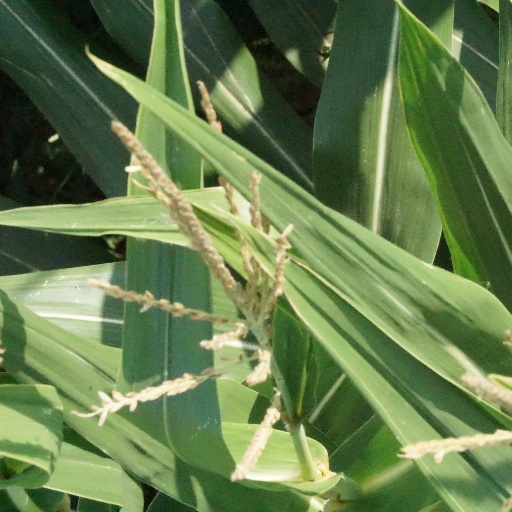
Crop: maize; corn